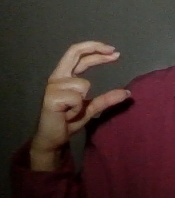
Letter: thal